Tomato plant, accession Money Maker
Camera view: tilt-top (135 deg); turntable rotation: 90 degrees
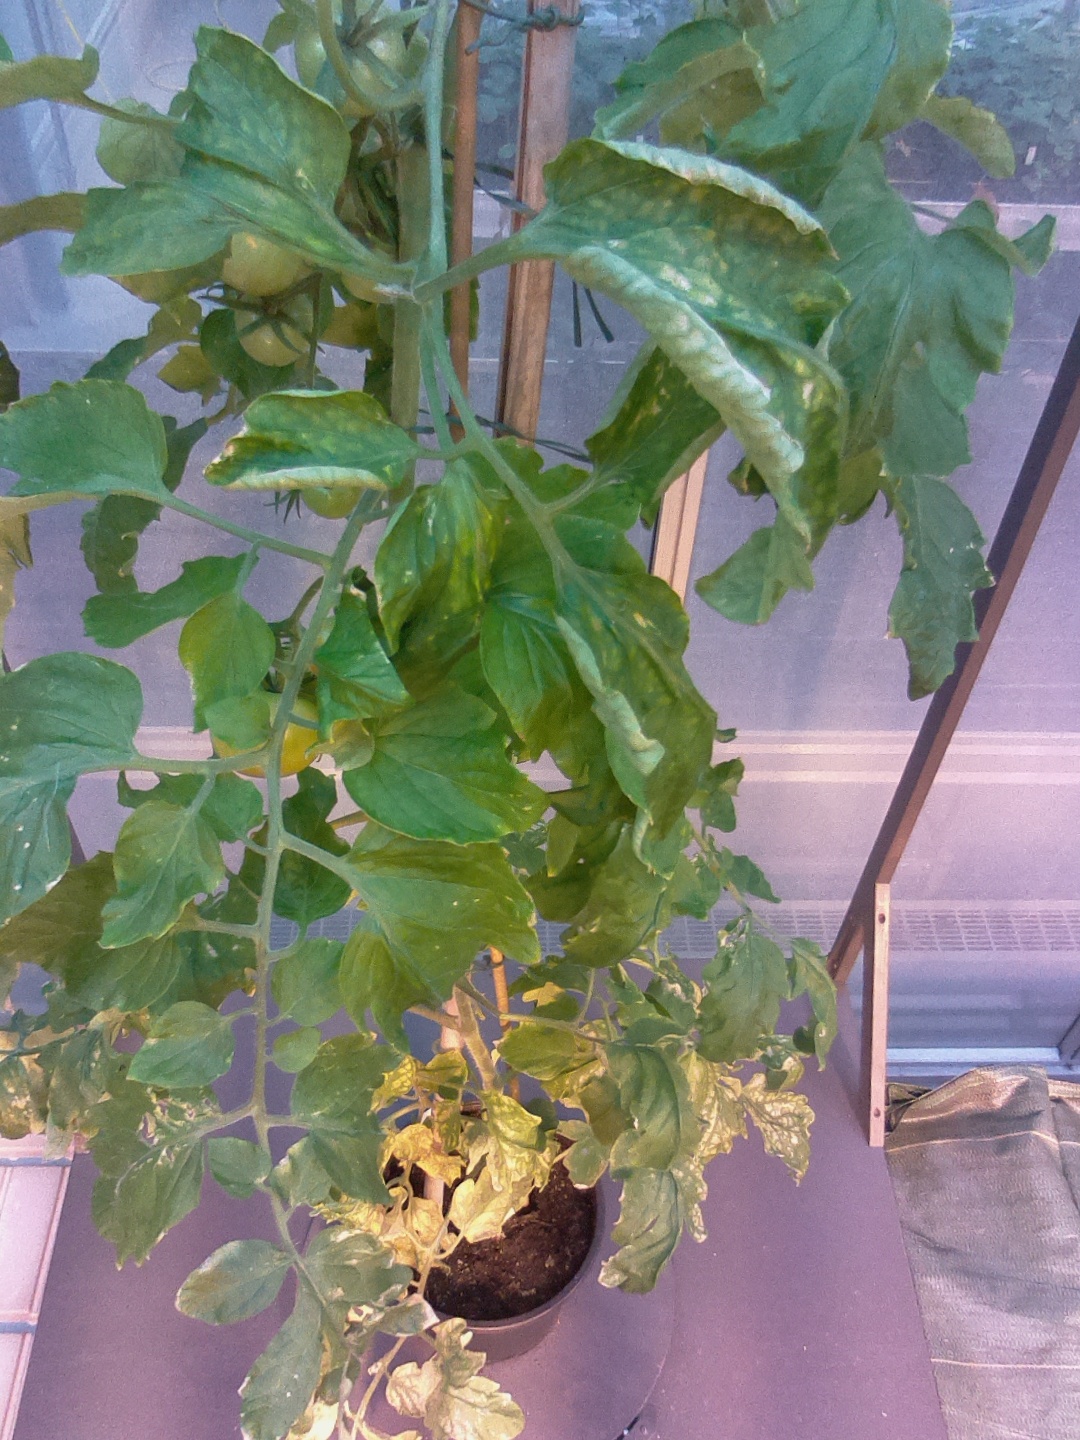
BBCH growth stage 77: 70%-80% of final fruit size